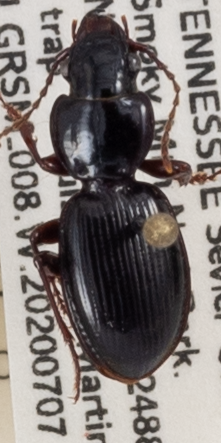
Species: Cyclotrachelus freitagi
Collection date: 2020-07-07
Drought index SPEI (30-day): -0.074
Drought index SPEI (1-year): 1.77
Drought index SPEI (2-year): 2.09